Chris Bartlett (activist)

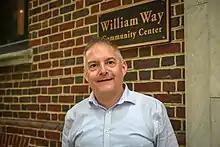
Bartlett in 2019

Chris Bartlett (born March 29, 1966) is an American gay activist, feminist, educator, and researcher from Philadelphia, Pennsylvania, and is the former executive director of the William Way LGBT Community Center.